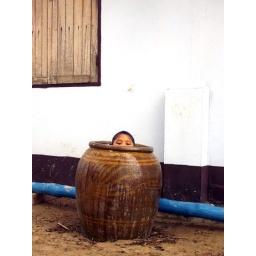
The boy in the pot